Furness Vale railway station

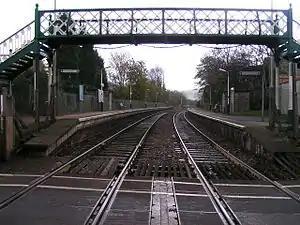
The station in 2005

Furness Vale railway station serves the village of Furness Vale, in Derbyshire, England. It is sited south-east of Manchester Piccadilly on the Buxton line.